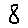
Label: 8